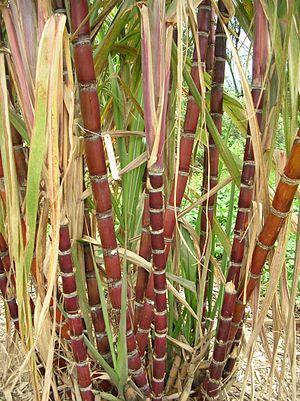
La canne à sucre est une plante cultivée appartenant au genre Saccharum, cultivée principalement pour la production du sucre extrait des tiges. Historiquement quatre espèces de cannes ont été domestiquées, principalement Saccharum officinarum, mais les cultivars modernes forment un ensemble d'hybrides complexes issus principalement de croisements entre Saccharum officinarum et Saccharum spontaneum, avec des contributions de Saccharum robustum, Saccharum sinense, Saccharum barberi, et de plusieurs genres apparentés tels que Miscanthus, Narenga et Erianthus.
L’histoire de la culture des plantes sucrières couvre une période allant de la haute Antiquité à nos jours.